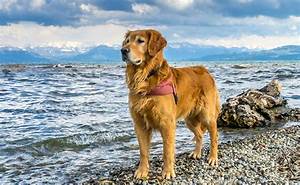
Label: dog